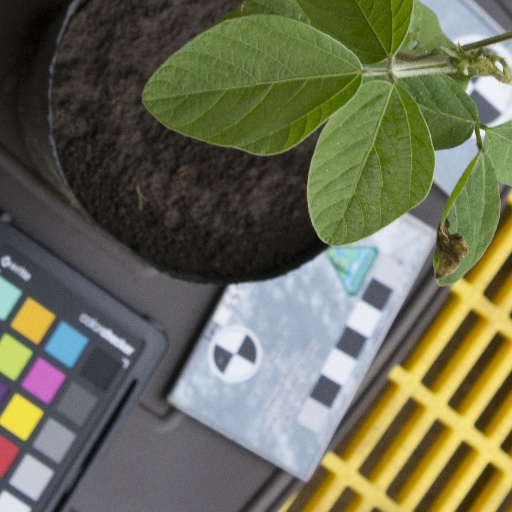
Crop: soybean